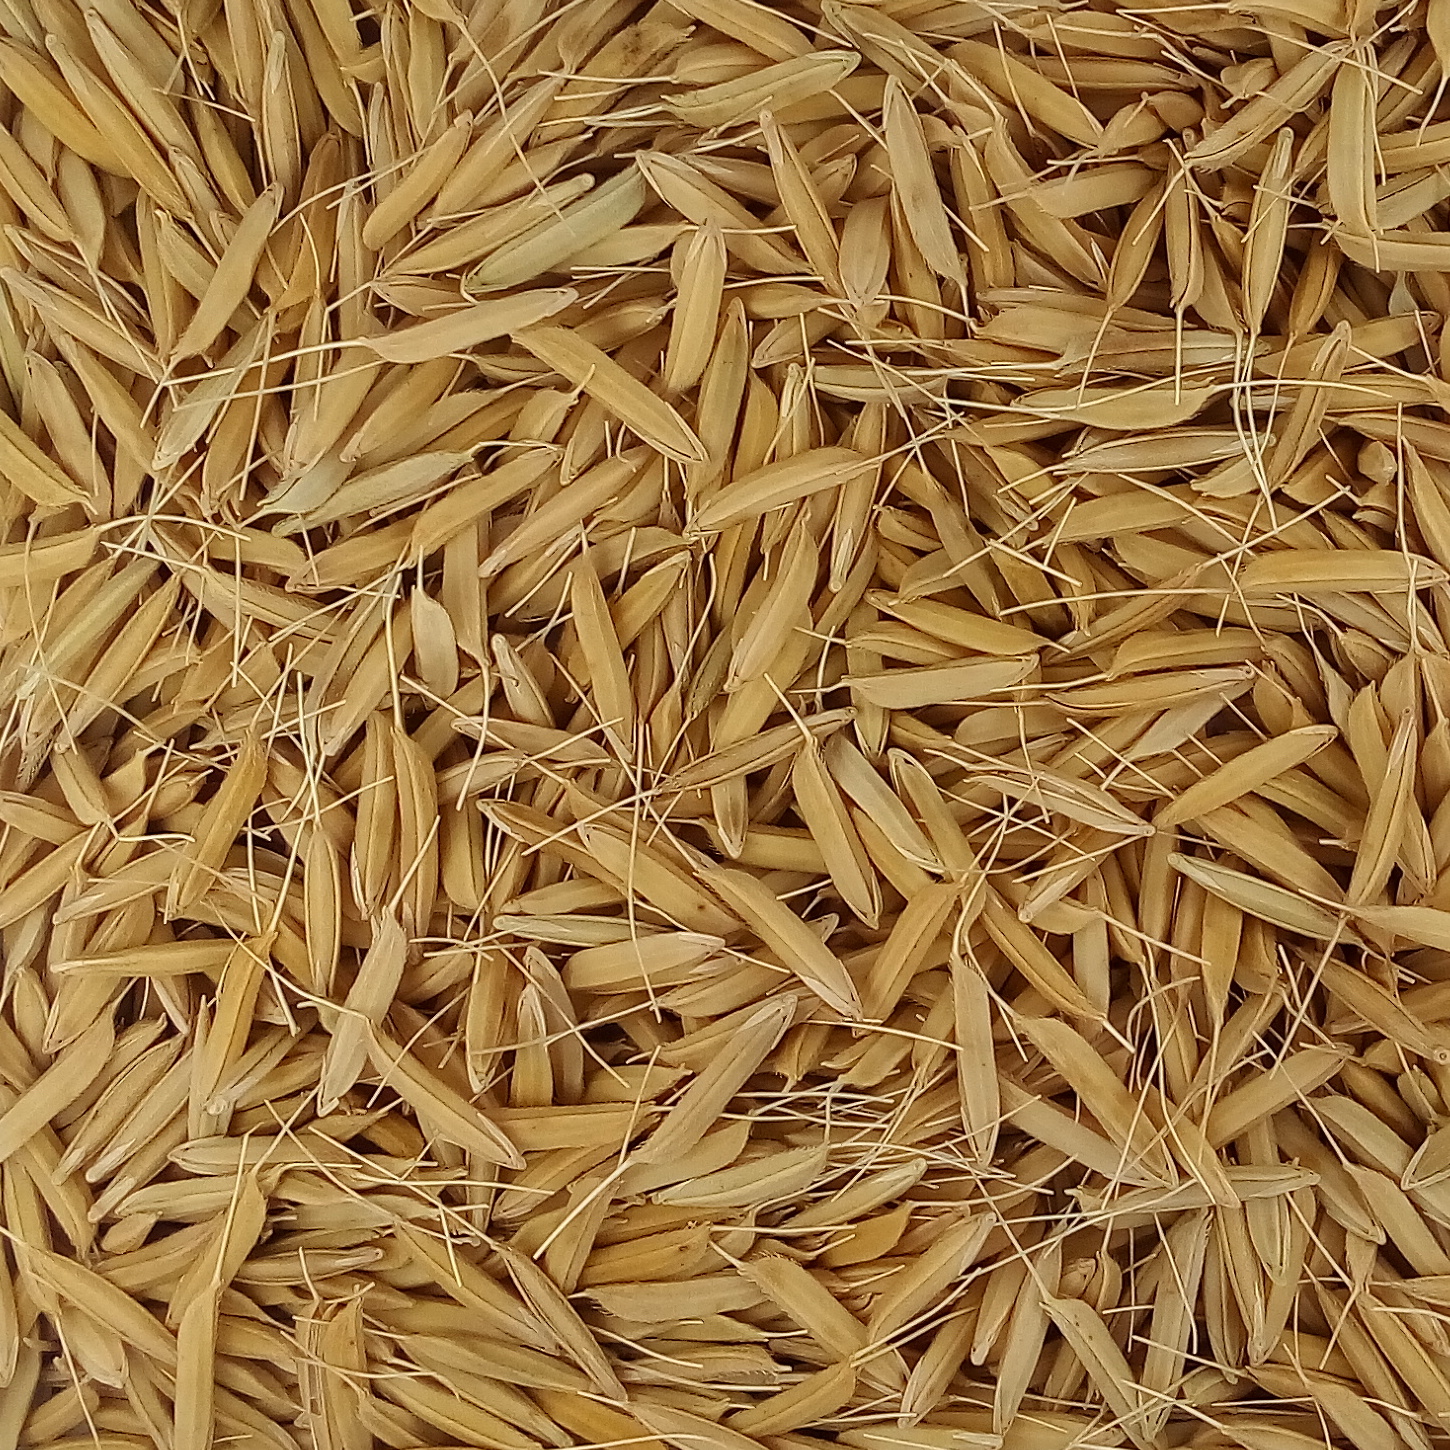
Rice seed variety: PB1